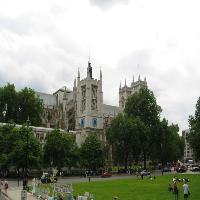
Weather: cloudy or overcast